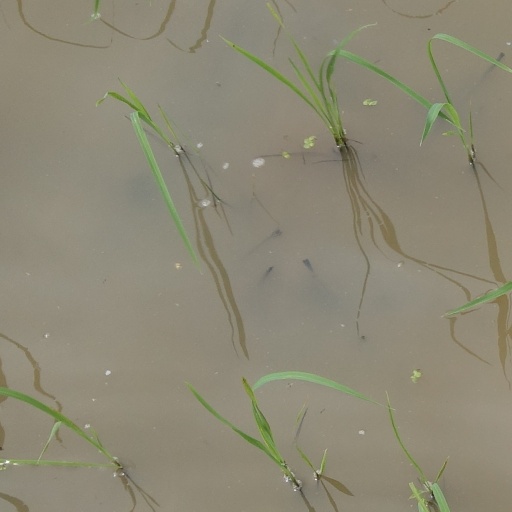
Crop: rice